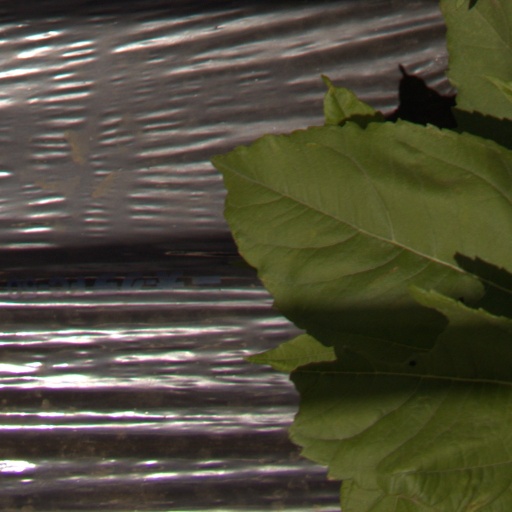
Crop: Jerusalem artichoke